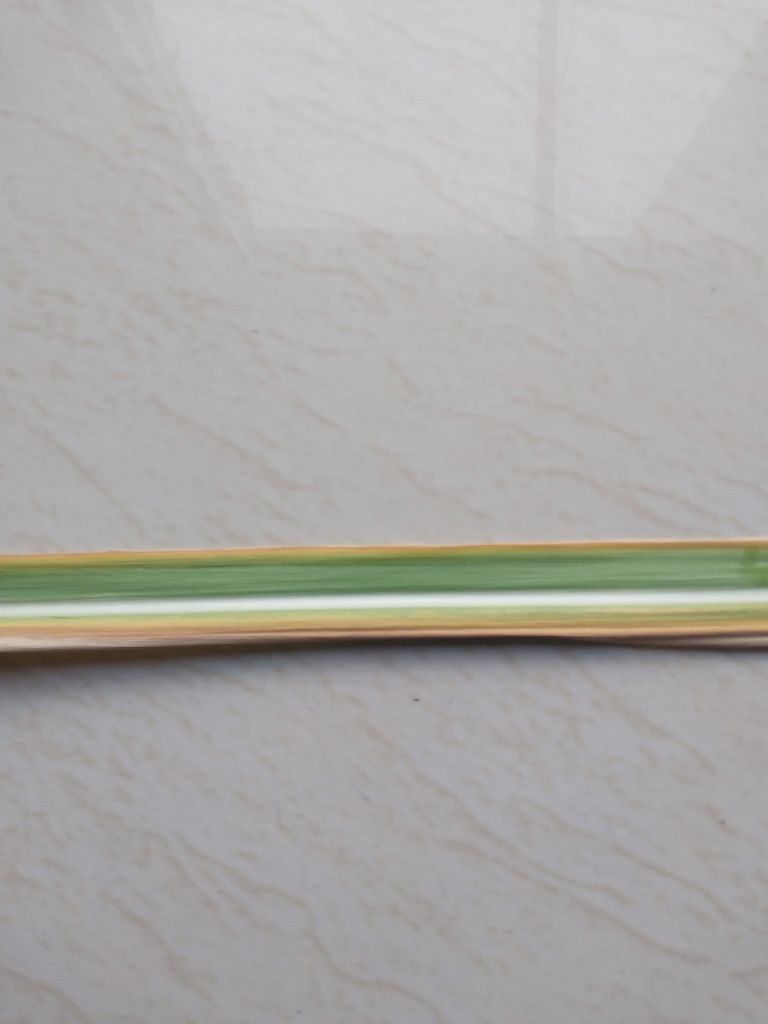
Label: Yellow Leaf